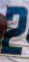
Number: 2